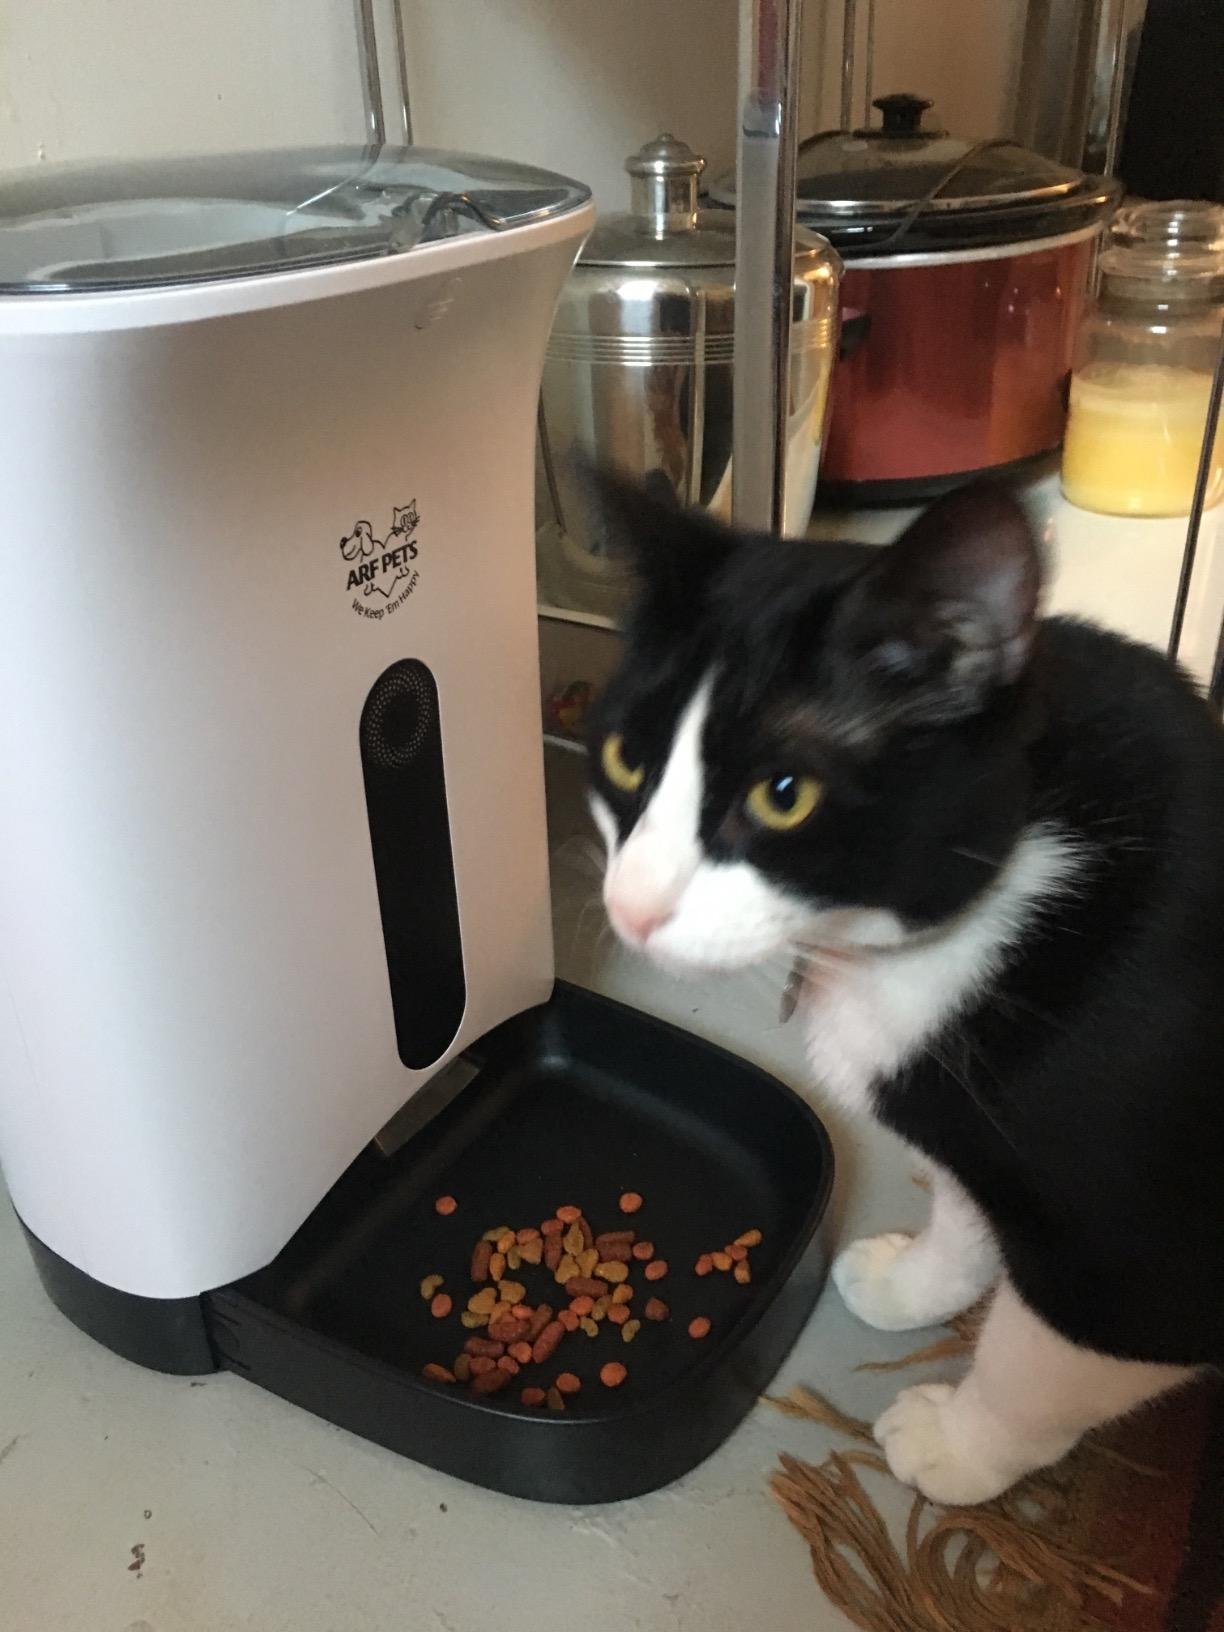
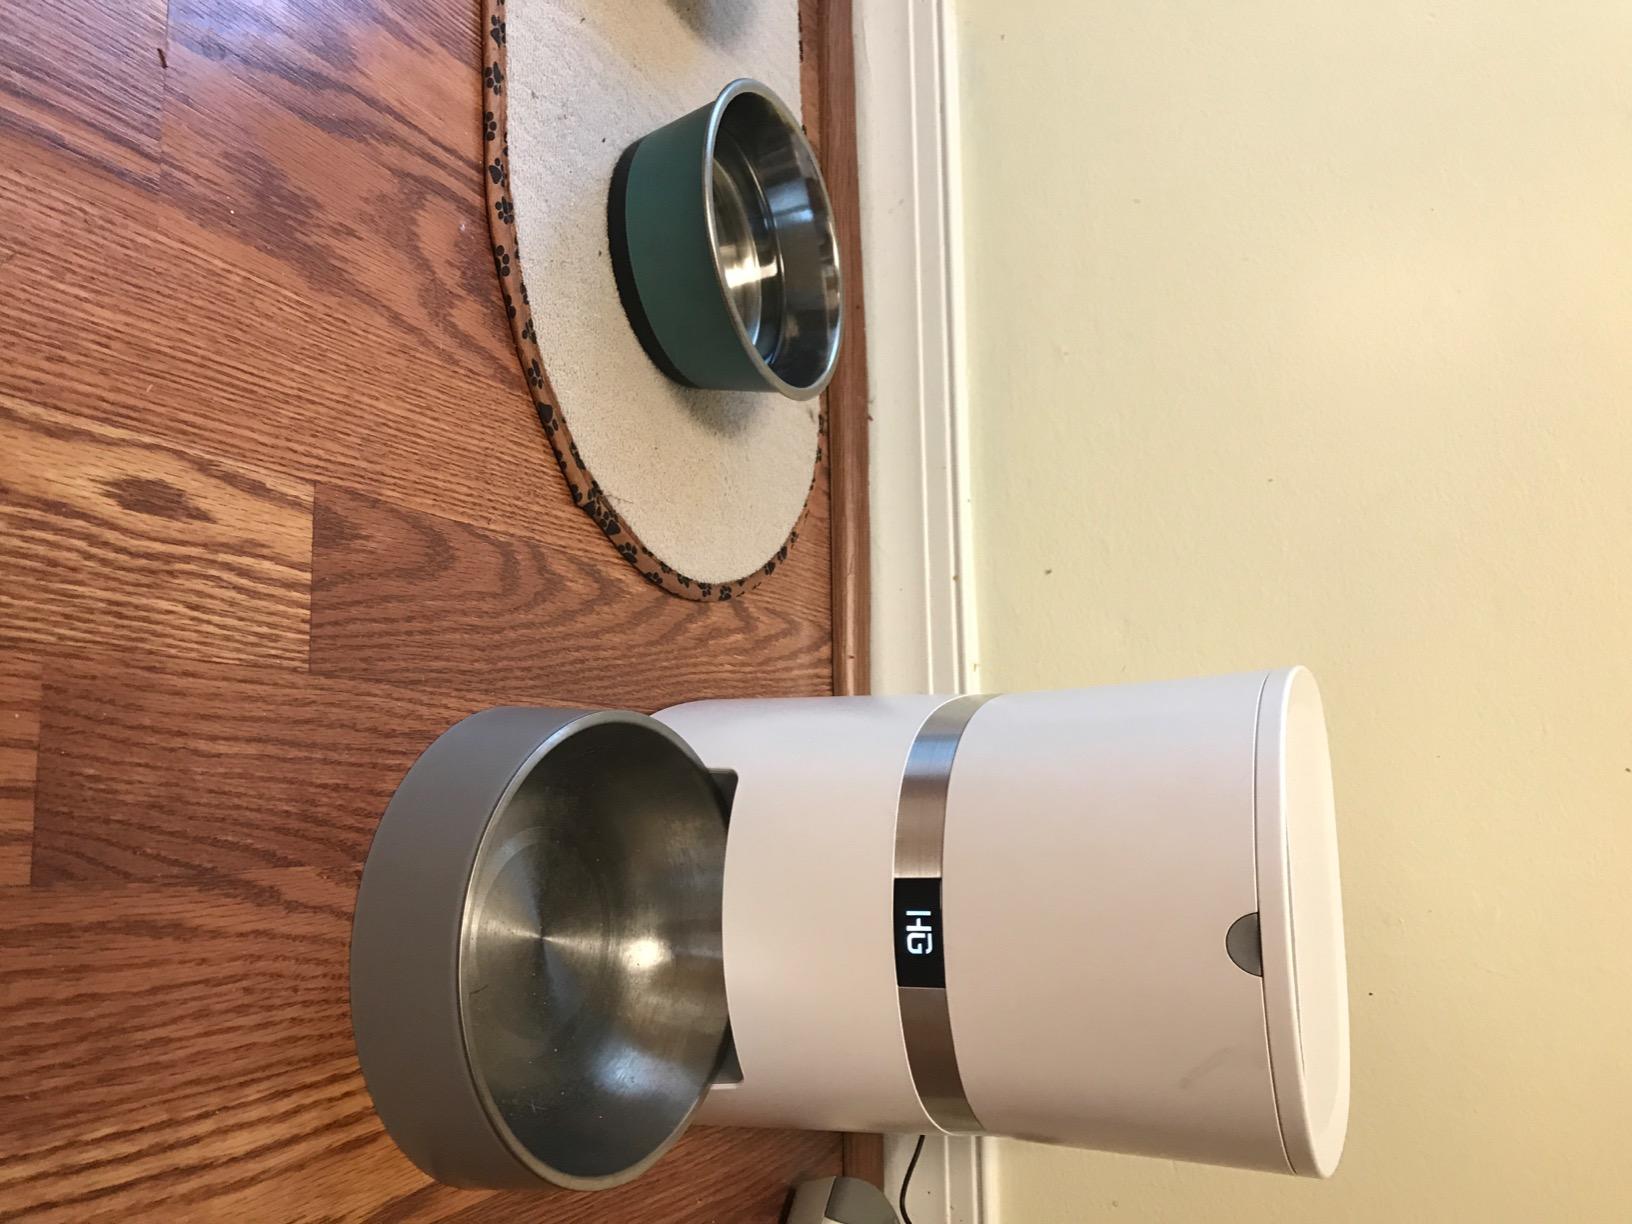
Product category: items_feeder
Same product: no